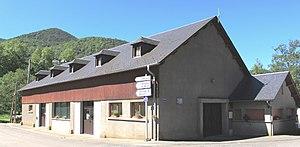
Salle des fêtes d'Esparros (Hautes-Pyrénées)
Esparros est une commune française située dans le département des Hautes-Pyrénées, en région Occitanie.